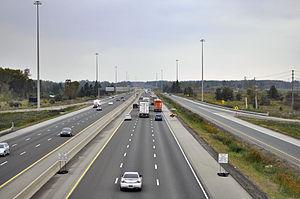
London est une ville de l'Ontario, au Canada, située sur le corridor Québec-Windsor. Au recensement de 2016, on y dénombre une population de 383 822 habitants. La ville se situe au confluent de la rivière Thames, à approximativement 200 km de Toronto, Ontario et de Detroit, Michigan. La cité de London est une municipalité politiquement séparée du comté de Middlesex, bien qu'elle en soit le siège.